Recognition of Native American sacred sites in the United States

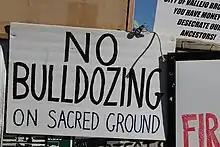
Protest at Glen Cove sacred burial site

The Recognition of Native American sacred sites in the United States could be described as "specific, discrete, narrowly delineated location on Federal land that is identified by an Indian tribe, or Indian individual determined to be an appropriately authoritative representative of an Indian religion, as sacred by virtue of its established religious significance to, or ceremonial use by, an Indian religion". The sacred places are believed to "have their own 'spiritual properties and significance'". Ultimately, Indigenous peoples who practice their religion at a particular site, they hold a special and sacred attachment to that land sacred land.